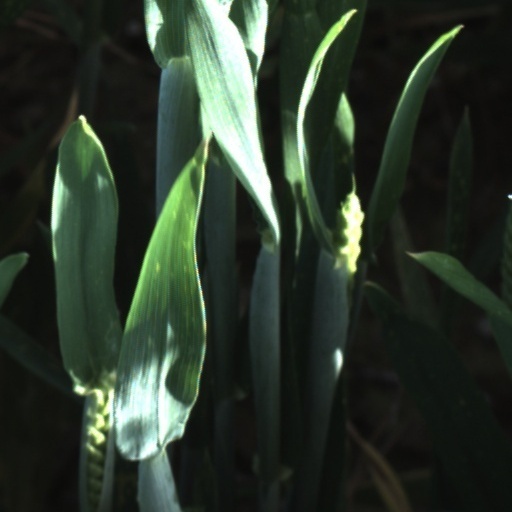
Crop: wheat